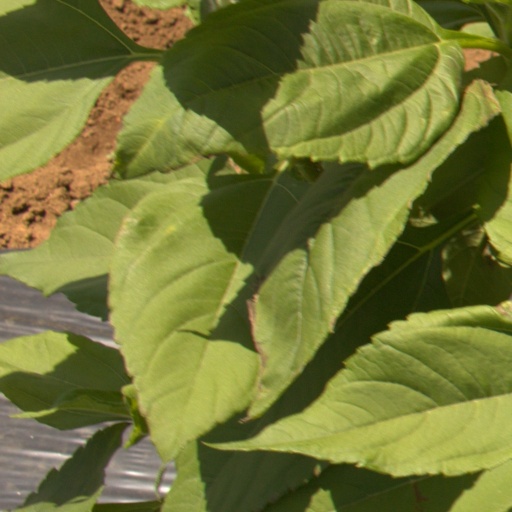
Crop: Jerusalem artichoke